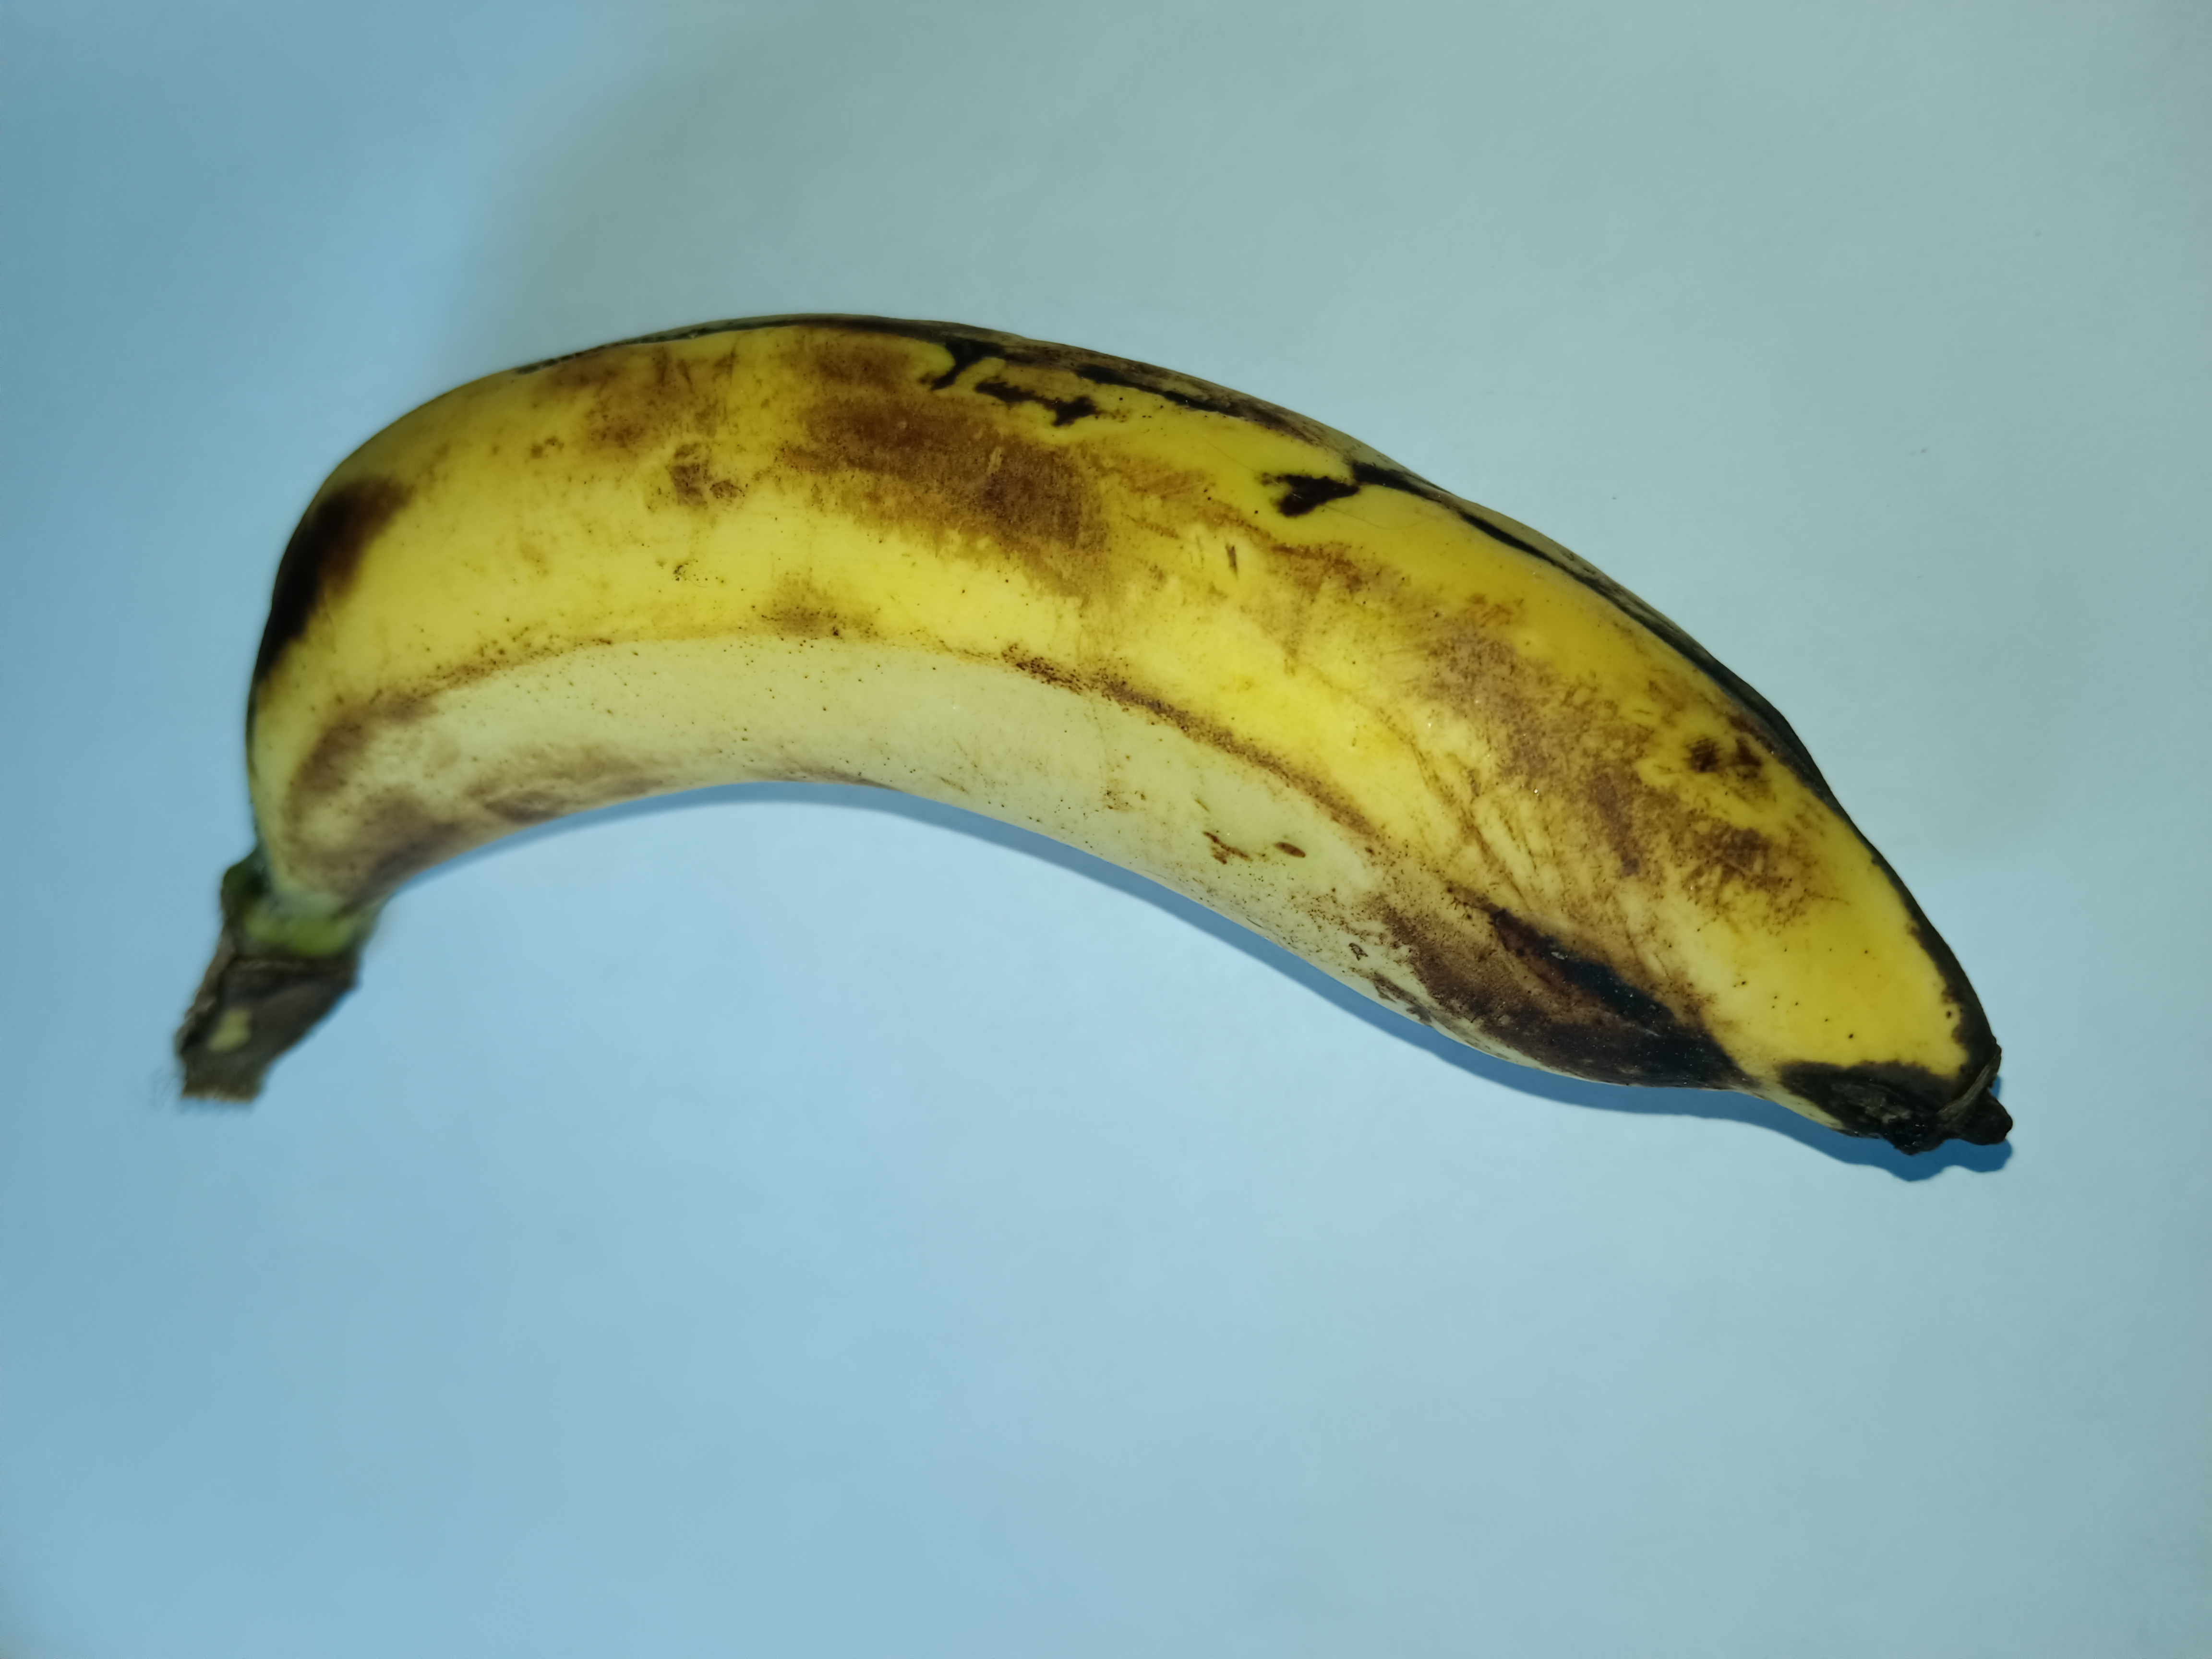
Banana variety: Shagor